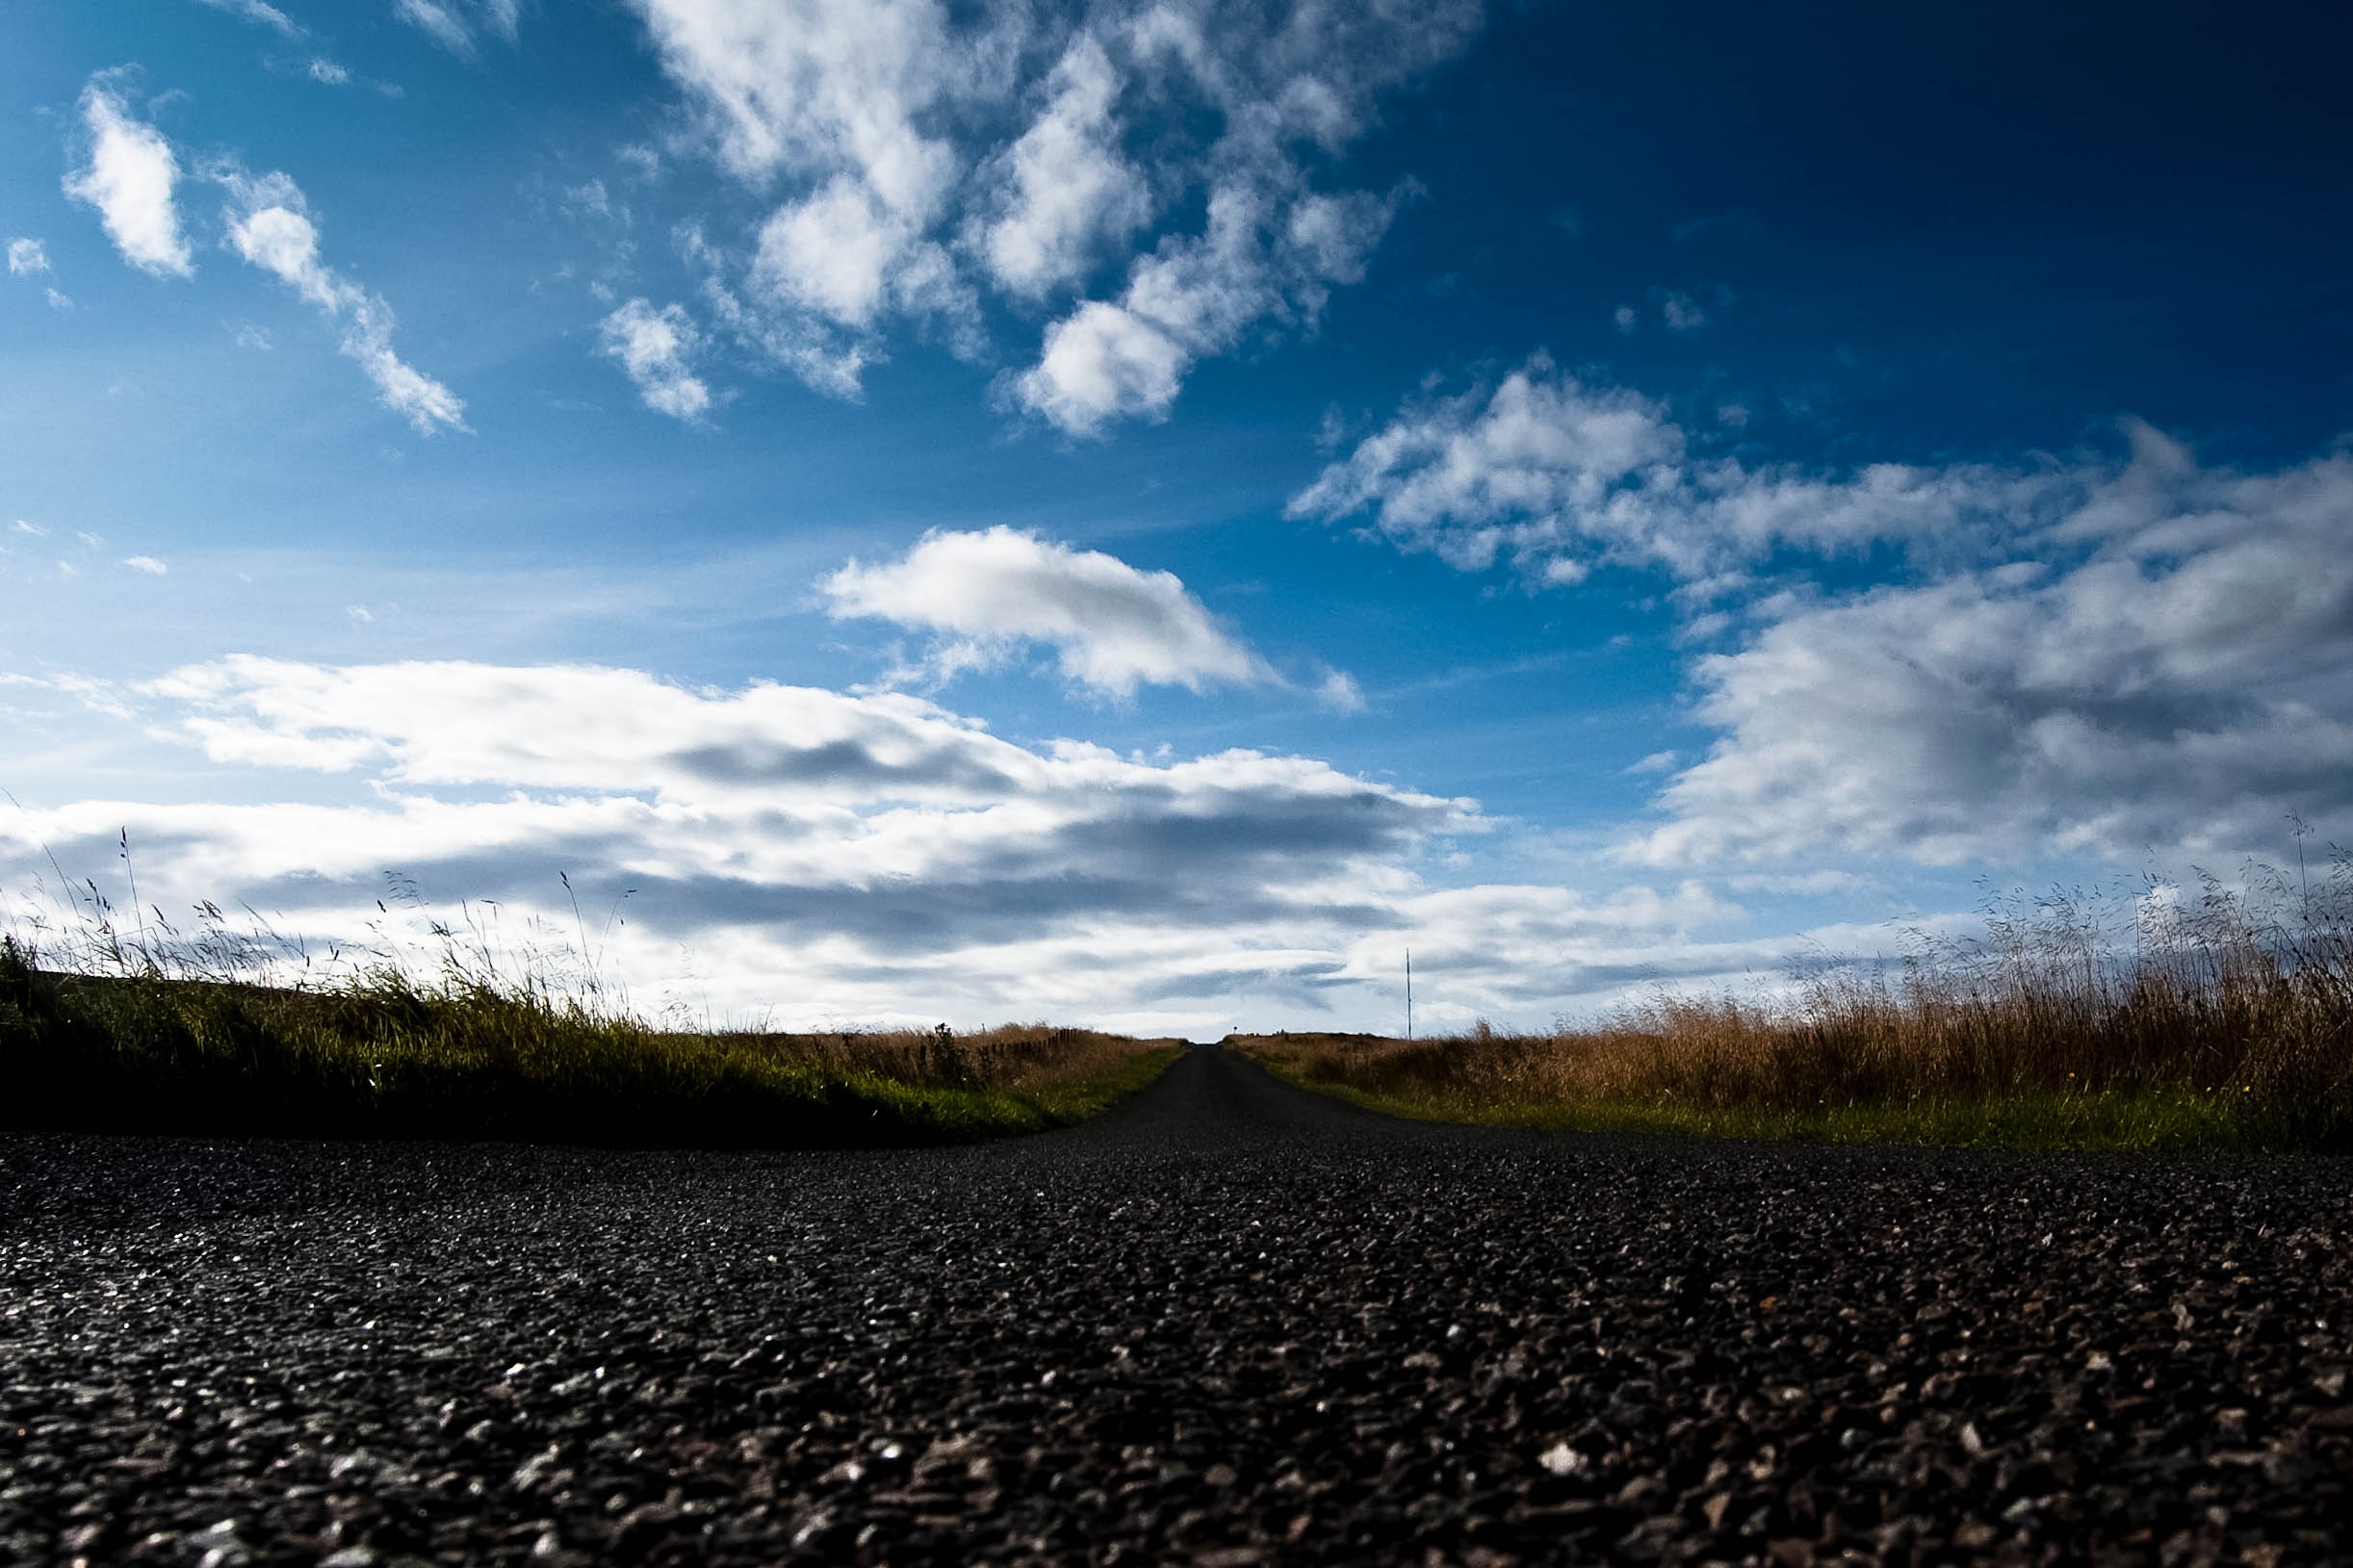
landscape, sea, tree, nature, grass, horizon, mountain, cloud, sky, road, field, meadow, sunlight, morning, hill, dawn, dusk, evening, hdr, scotland, rural area, meteorological phenomenon